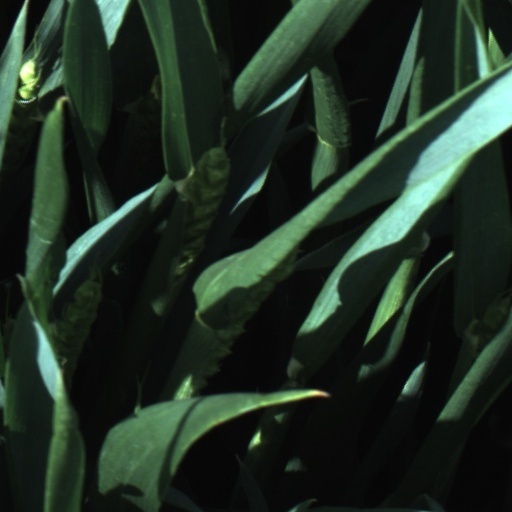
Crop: wheat